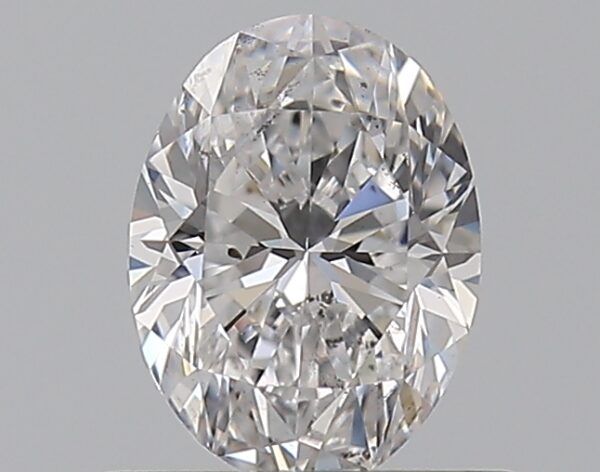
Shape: oval
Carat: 0.59
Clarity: SI1
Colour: D
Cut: VG
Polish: EX
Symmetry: EX
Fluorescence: N
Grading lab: GIA
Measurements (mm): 6.23 x 4.65 x 3.05